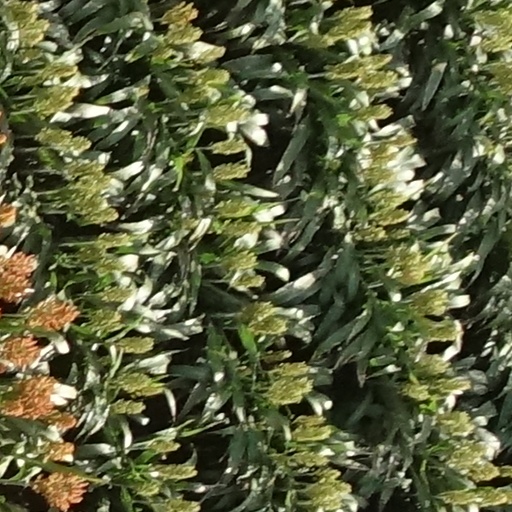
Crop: sorghum